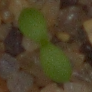
Label: scentless_mayweed